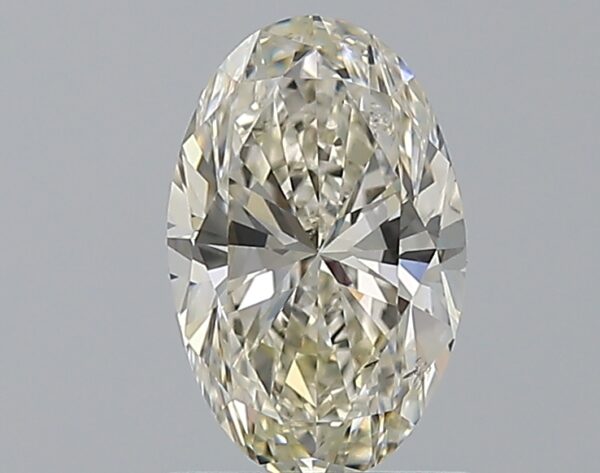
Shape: oval
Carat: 1.2
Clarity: VS2
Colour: K
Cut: GD
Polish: EX
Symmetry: VG
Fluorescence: M
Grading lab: GIA
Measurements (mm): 8.71 x 5.58 x 3.74